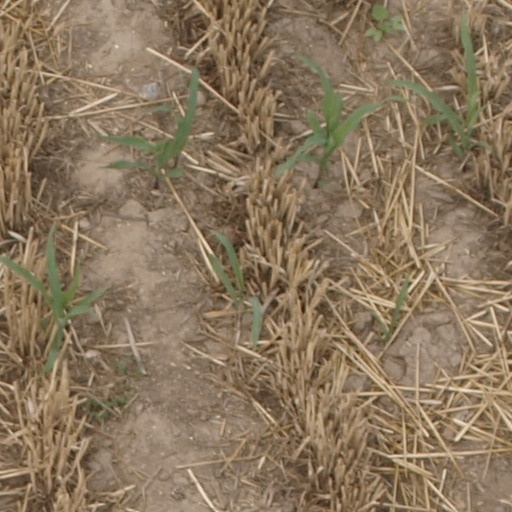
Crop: maize; corn